One leu (Romanian coin)

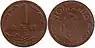
1 leu coin from 1992

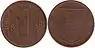
1 leu coin from 1993

Post-communist Romania issued a one leu coin on 25 November 1992, with a total mintage of 60 million. It had a diameter of 16mm, weight of 2.5g and was composed of copper-plated steel. The obverse had the National Bank of Romania's monogram in the centre, surrounded by oak leaves with the country name at the top and year at the bottom. The reverse had the denomination surrounded by oak leaves and wheat sheafs.